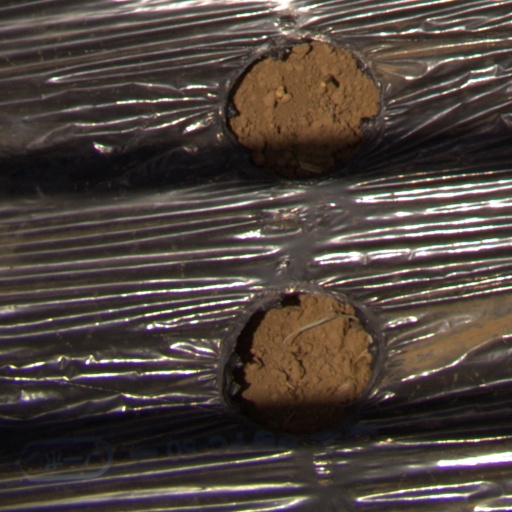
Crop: Jerusalem artichoke